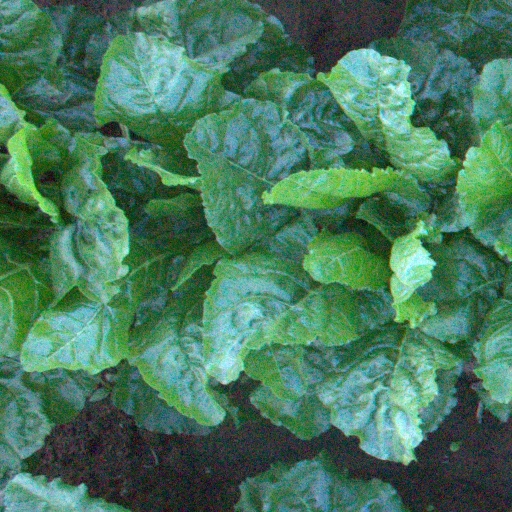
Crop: sugar beet